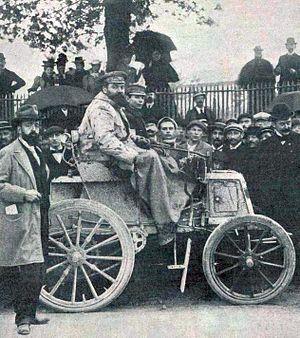
René de Knyff, vainqueur du Critérium des Entraîneurs 1898 sur Panhard 6 hp (à Bordeaux, mécanicien embarqué l'habituel Aristide) - La Vie au Grand Air du 15 mai 1898, p.53 (et Panajou)
Le premier Grand Prix automobile a été le Grand Prix de France en 1906 qui s'est tenu sur circuit, mais les premières compétitions automobiles ont débuté à partir de 1894.
La course Paris-Bordeaux-Paris du 11 juin 1895 est considérée comme la véritable première grande course automobile de l'histoire, bien qu'un mois plus tôt, le 18 mai en Italie, cinq concurrents prennent le départ de la course de Turin à Asti, un aller-retour de 93 kilomètres, et qu'en 1894, un concours automobile de Paris à Rouen, ait eu lieu mais n'était pas une course. Elle est aussi considérée rétrospectivement comme étant le premier Grand Prix automobile de l'A.C.F..